Cowboys (TV series)

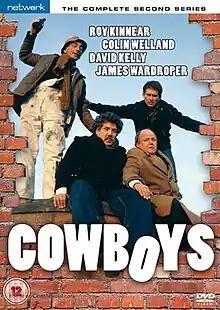

Cowboys is a British television sitcom that aired on the ITV network during the early 1980s. The title refers to the British colloquial use of "cowboy" to describe a workman of doubtful professionalism e.g. a "cowboy builder".